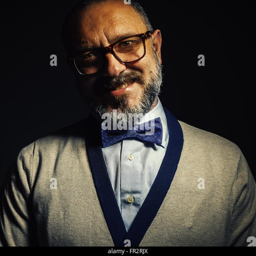
portrait of a middle age man , classical look , wearing glasses and smiling